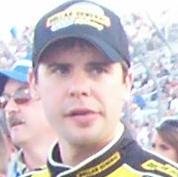
Age: 28